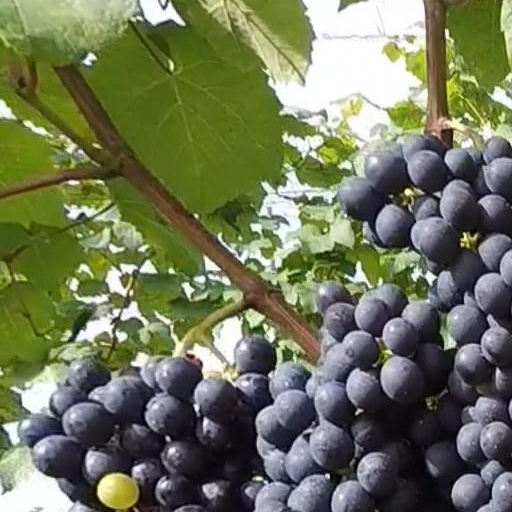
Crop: grape